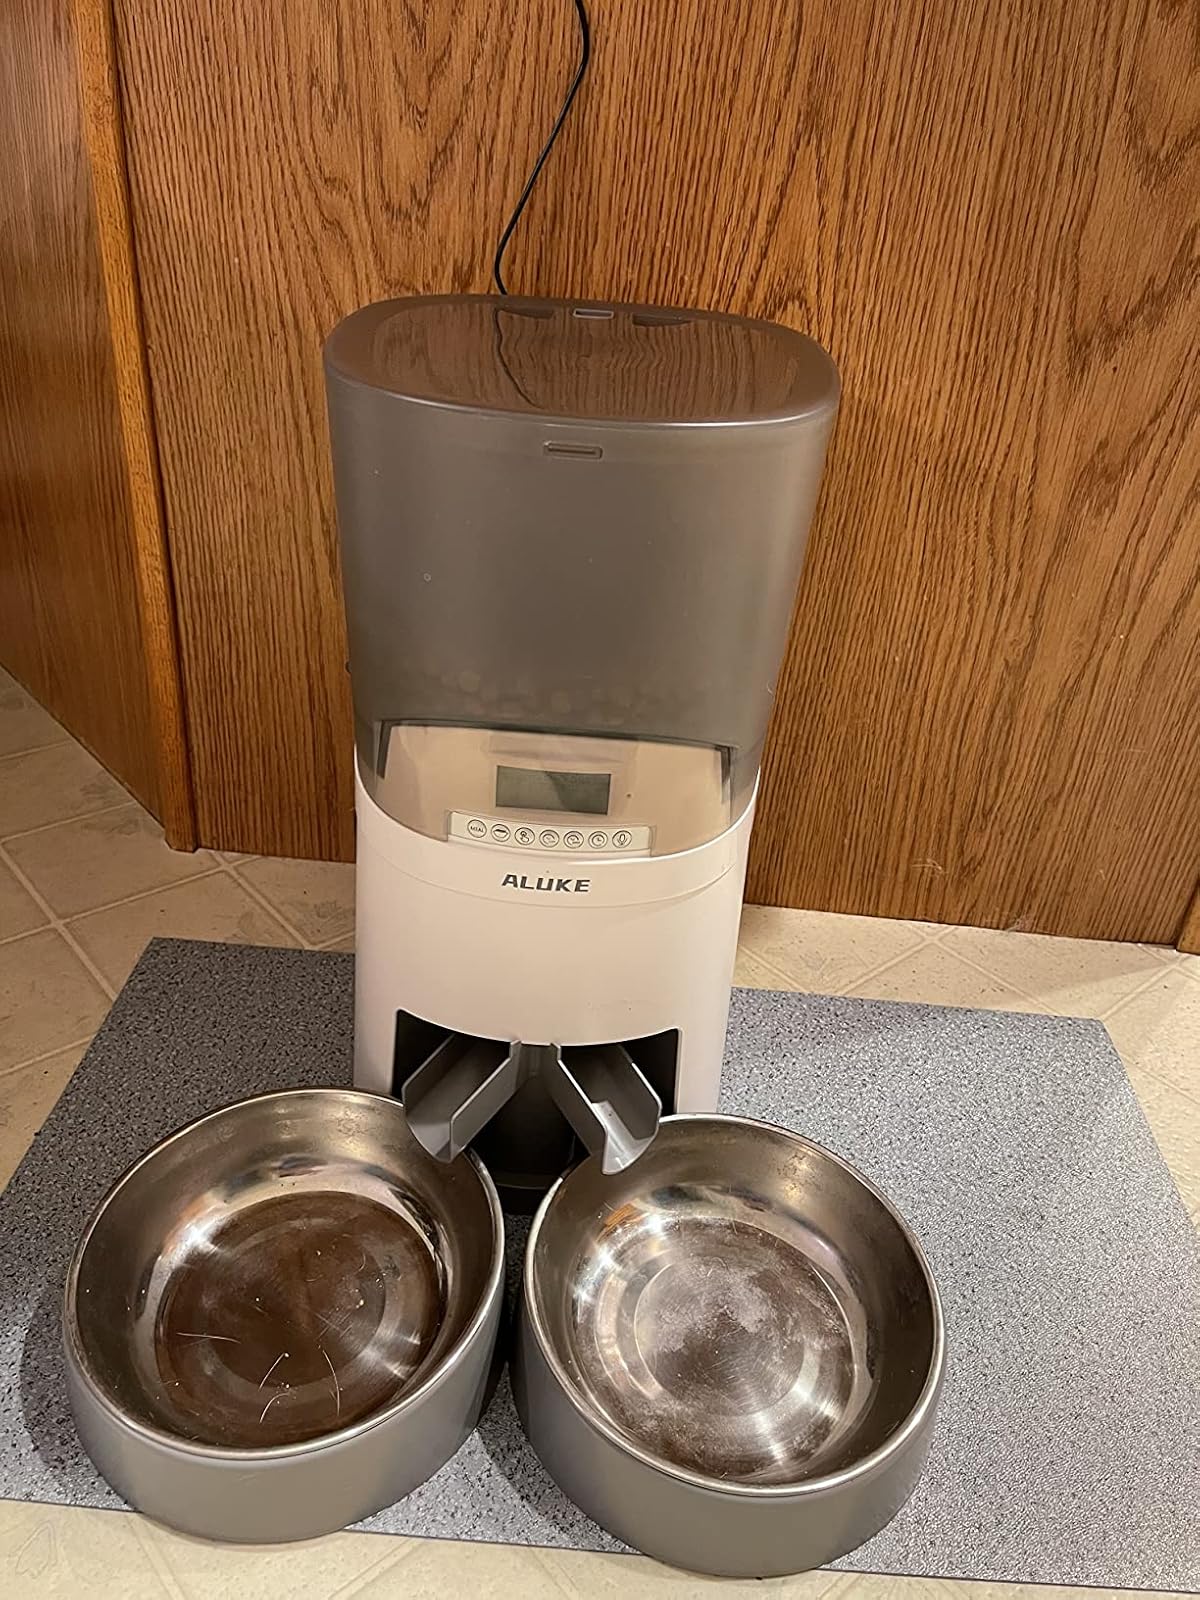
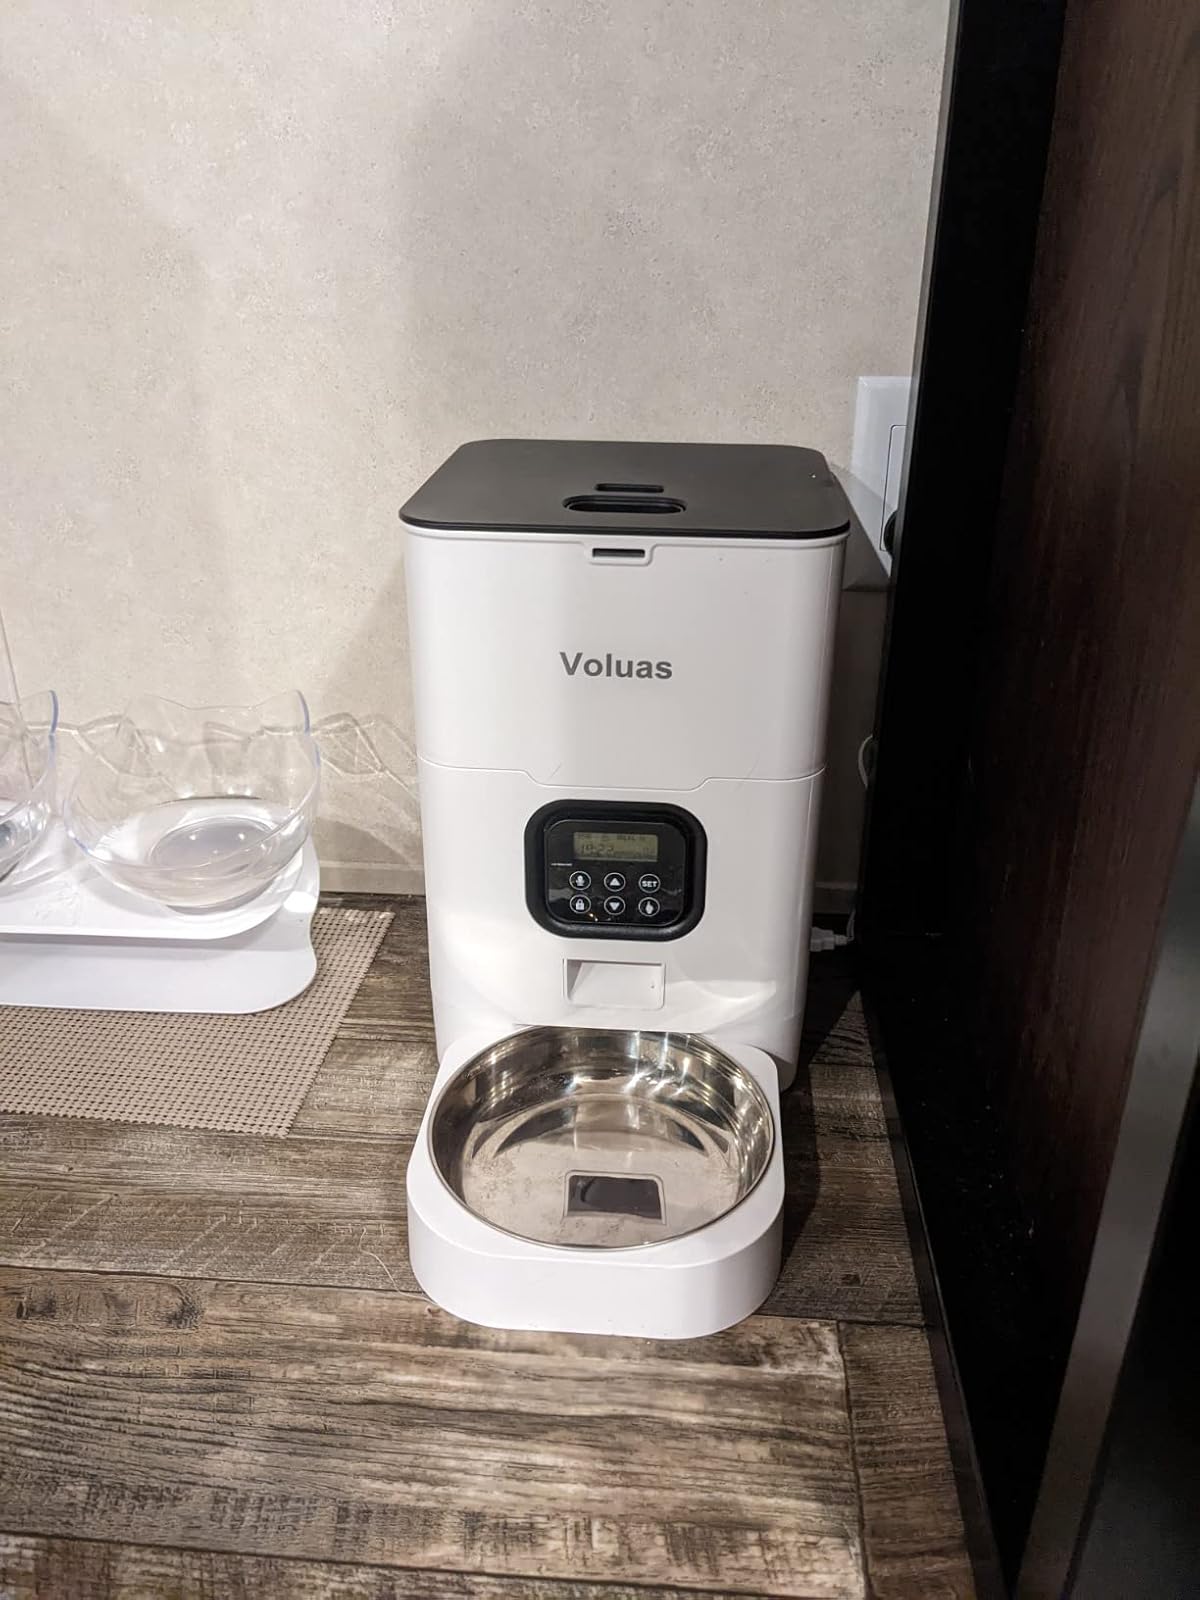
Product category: items_feeder
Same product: no